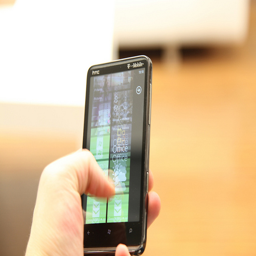
A person holding a smart phone in their left hand.
He is checking his email on his smartphone.
A person swiping their cell phone in Microsoft Office.
A person's thumb making a selection on a cell phone.
A person's hand holding a phone and swiping the screen.